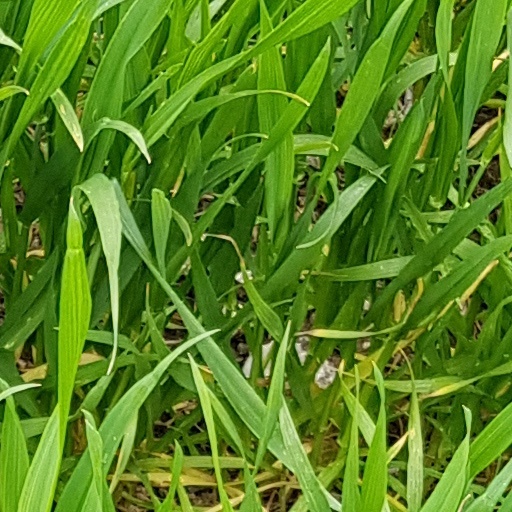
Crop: wheat